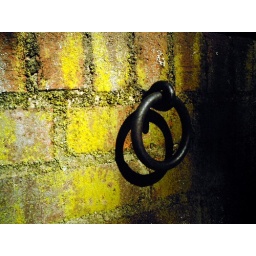
I love that these still remain around Richmond, long before cars - horses parallel parked here.